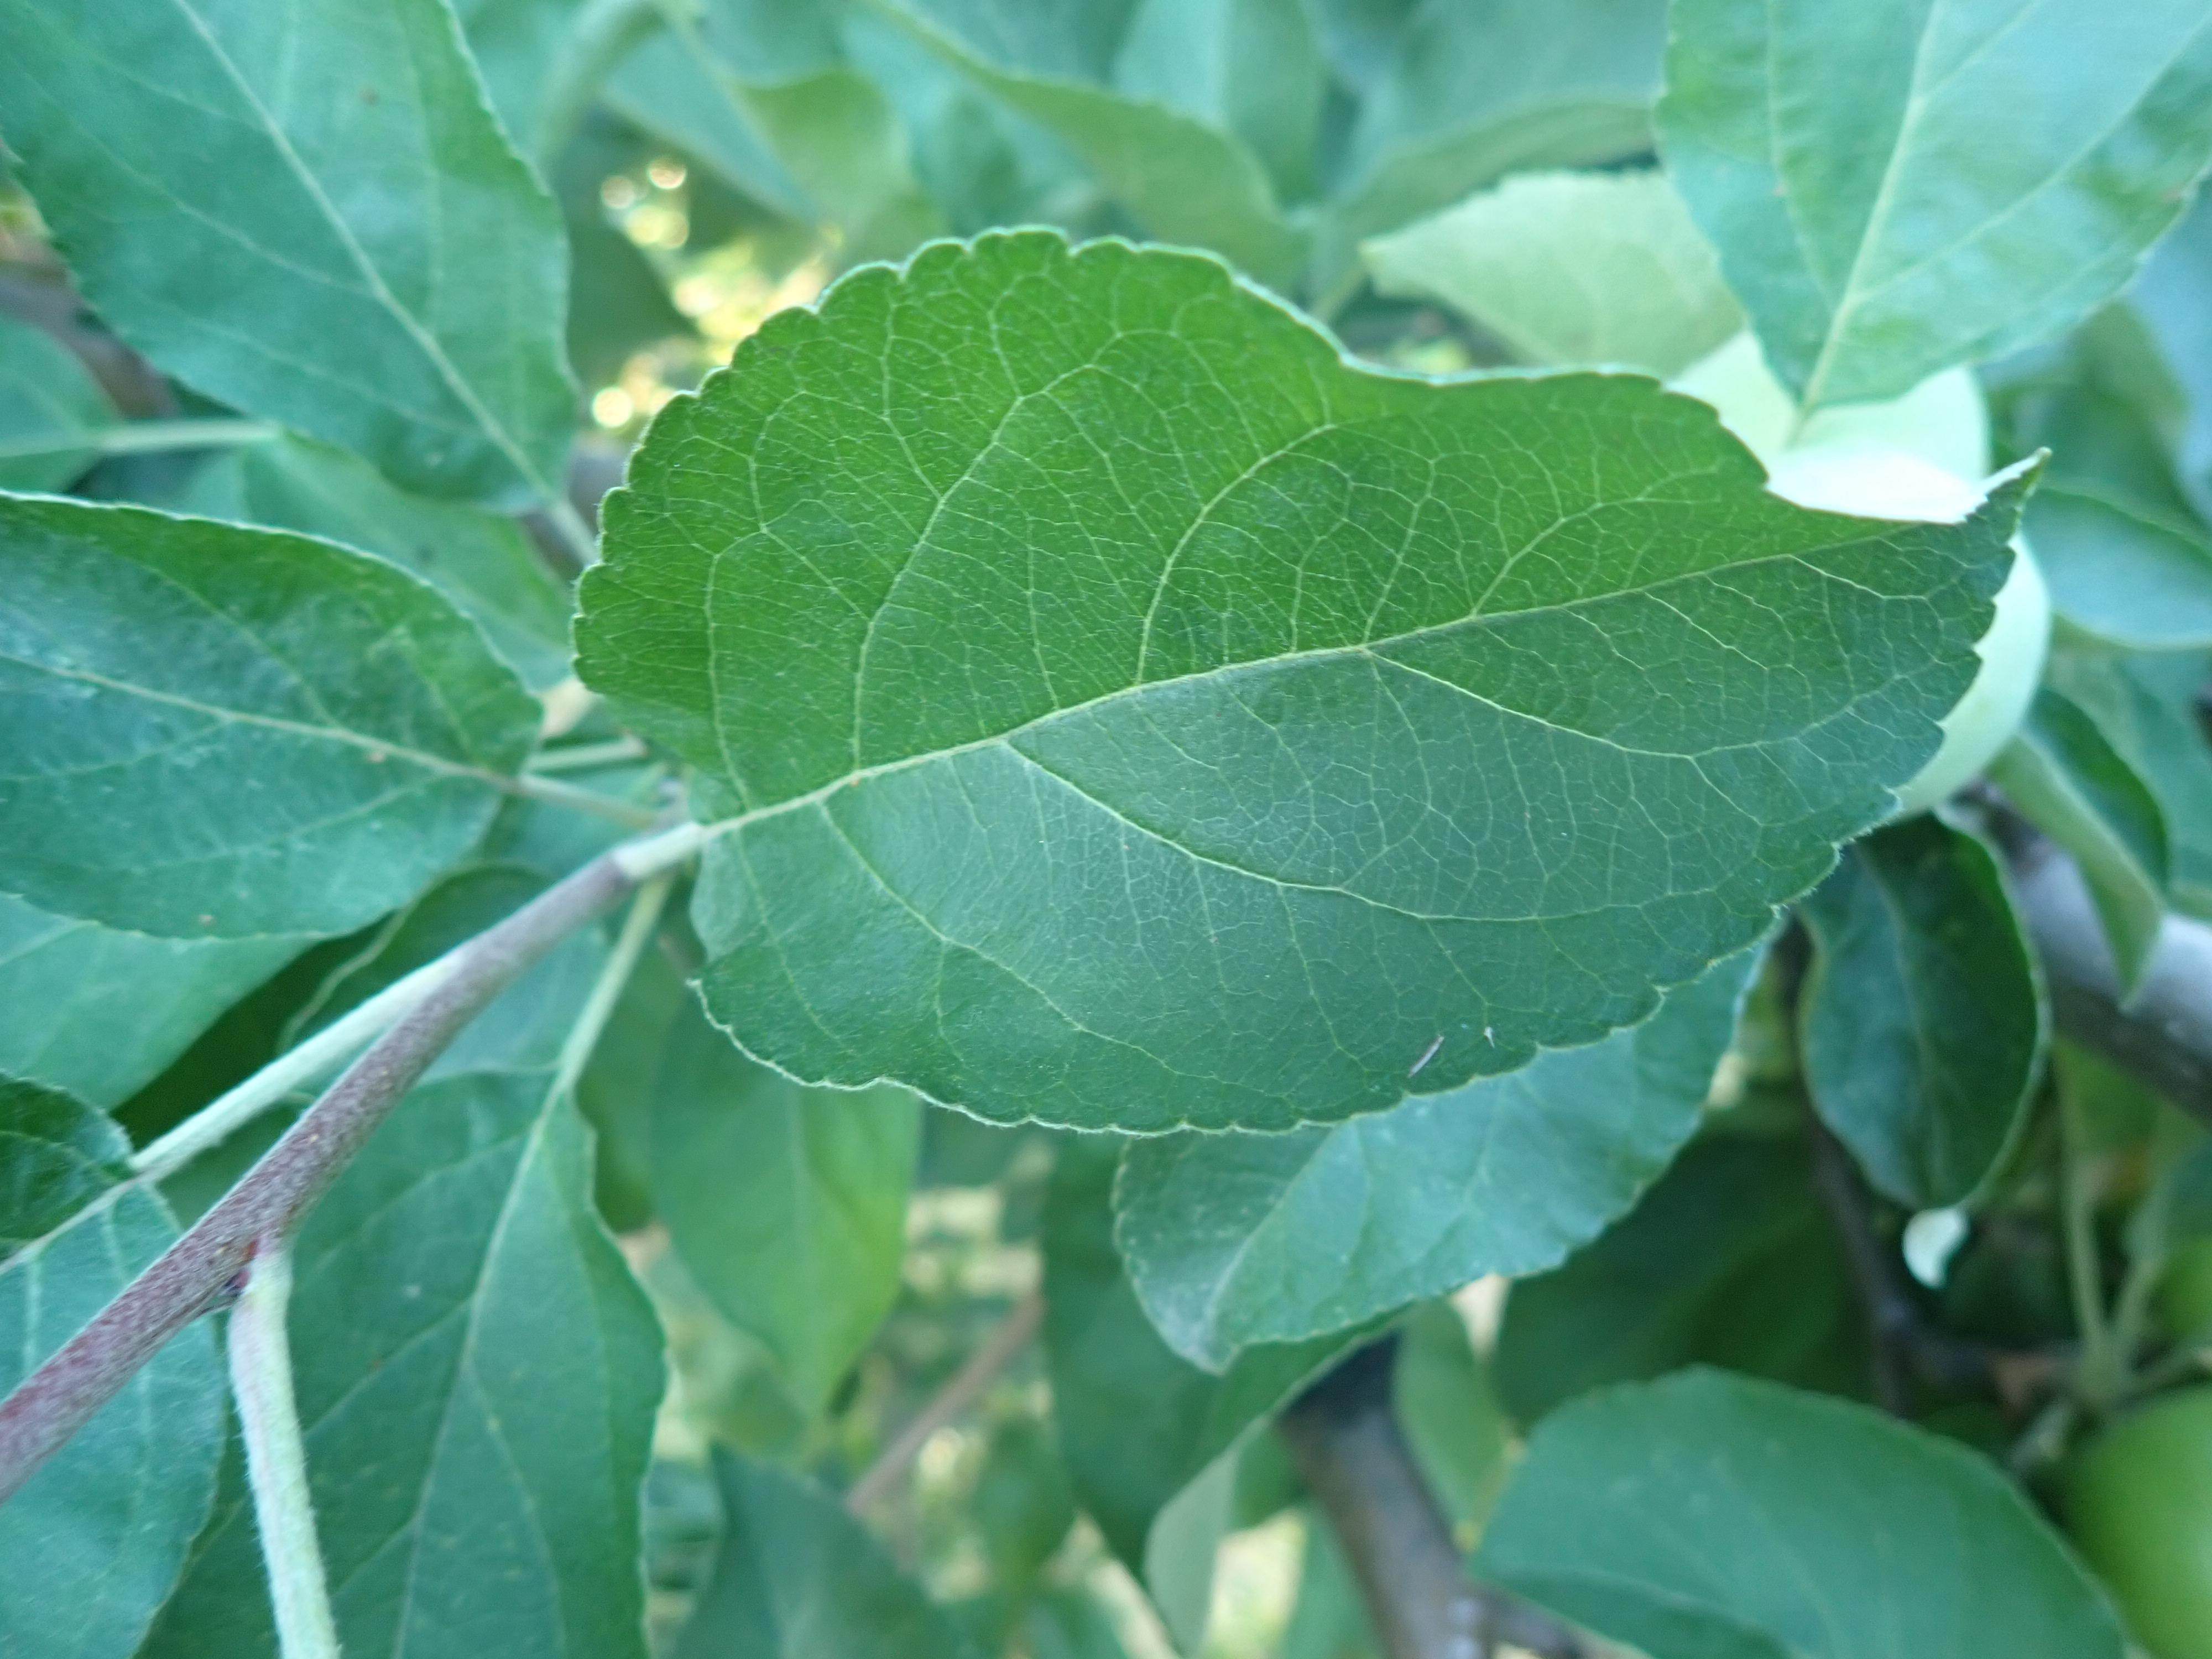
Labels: healthy